Steven Yeun

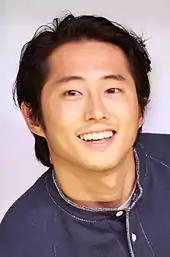
Yeun at the 2013 San Diego Comic-Con

Yeun's breakout role was the starring role of Glenn Rhee on "The Walking Dead", an AMC television horror drama based on the comic book series of the same name. The series, which began in 2010, involves a group of characters who fight to survive in a violent apocalyptic world infested with flesh-eating zombies. "The Walking Dead" became the highest-rated series in cable television history, and seasons three through six of the show garnered the most 18 to 49-year-old viewers of any cable or broadcast television series. The series has received mostly positive reviews from professional television critics. Per "Variety", Yeun was "a major part" of the show's success; his character developed "from a plucky young member of the show's central group to a bona fide action hero and sex symbol". Yeun left the show in 2016 after the season 7 premiere.